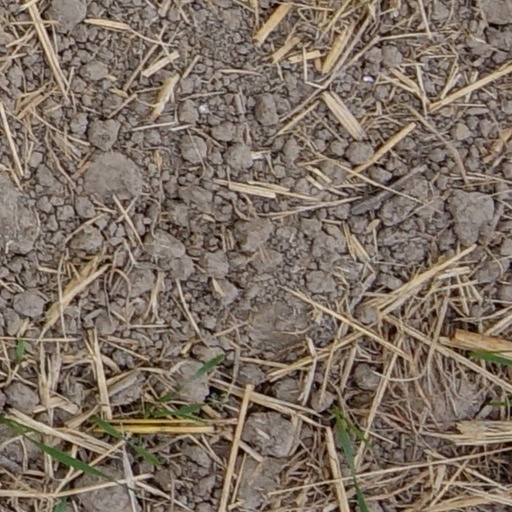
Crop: wheat